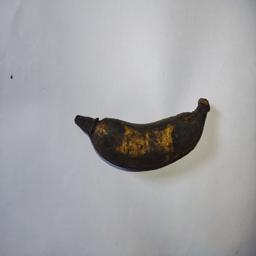
Ripeness: Overripe